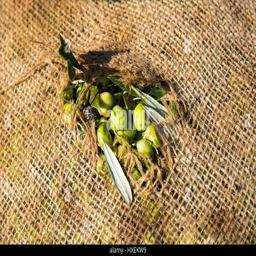
green olives in a sack after harvest